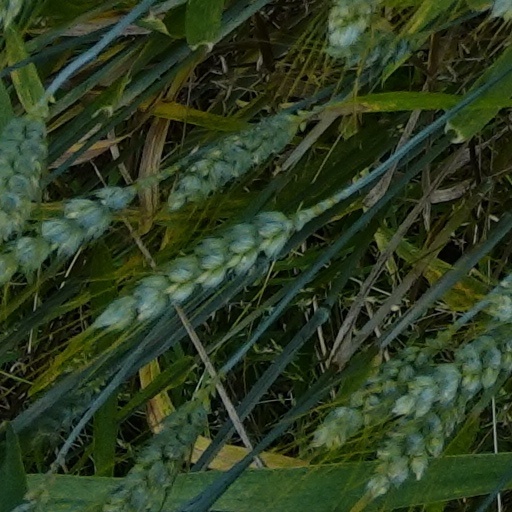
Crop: wheat